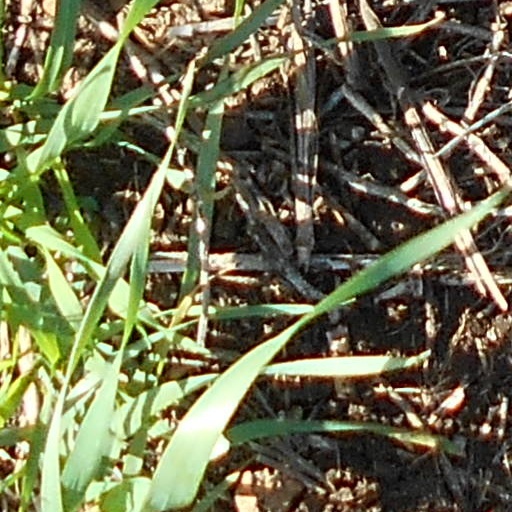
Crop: wheat